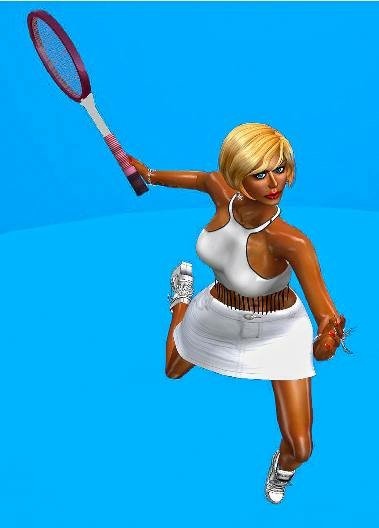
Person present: No